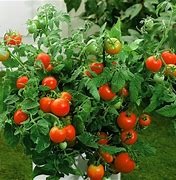
Label: tomato